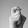
ASL letter: X